Classical Mechanics (Goldstein)

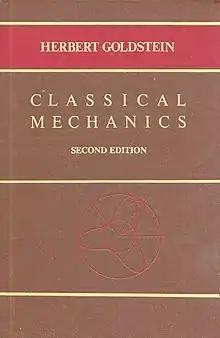
Front cover of the second edition.

Concerning the second printing of the first edition, Vic Twersky of the Mathematical Research Group at New York University considered the book to be of pedagogical merit because it explains things in a clear and simple manner, and its humor is not forced. Published in the 1950s, this book replaced the outdated and fragmented treatises and supplements typically assigned to beginning graduate students as a modern text on classical mechanics with exercises and examples demonstrating the link between this and other branches of physics, including acoustics, electrodynamics, thermodynamics, geometric optics, and quantum mechanics. It also has a chapter on the mechanics of fields and continua. At the end of each chapter, there is a list of references with the author's candid reviews of each. Twersky said that Goldstein's "Classical Mechanics" is more suitable for physicists compared to the much older treatise "Analytical Dynamics" by E.T. Whittaker, which he deemed more appropriate for mathematicians.